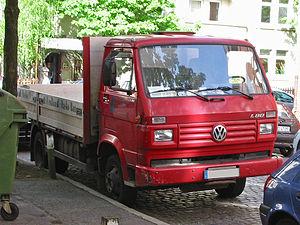
En 1994, Volkswagen véhicule utilitaire en Europe et Volkswagen of Brasil ont lancé le camion léger L80 développé conjointement pour le marché européen.
La division Volkswagen Nutzfahrzeuge du groupe Volkswagen est responsable de la production de véhicules utilitaires légérs. Aujourd'hui la gamme comprend des camionnettes et des Pick-ups de la marque Volkswagen Commercial Vehicles.